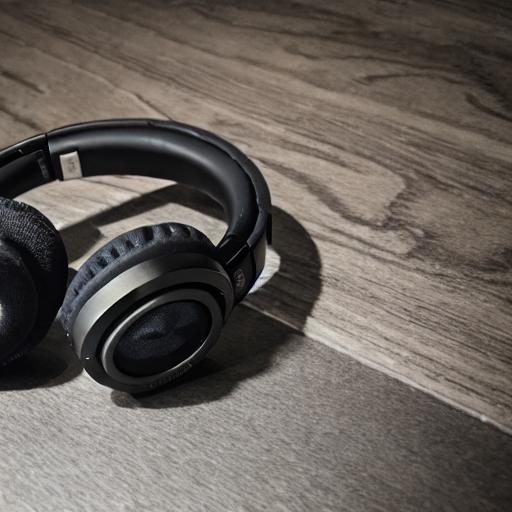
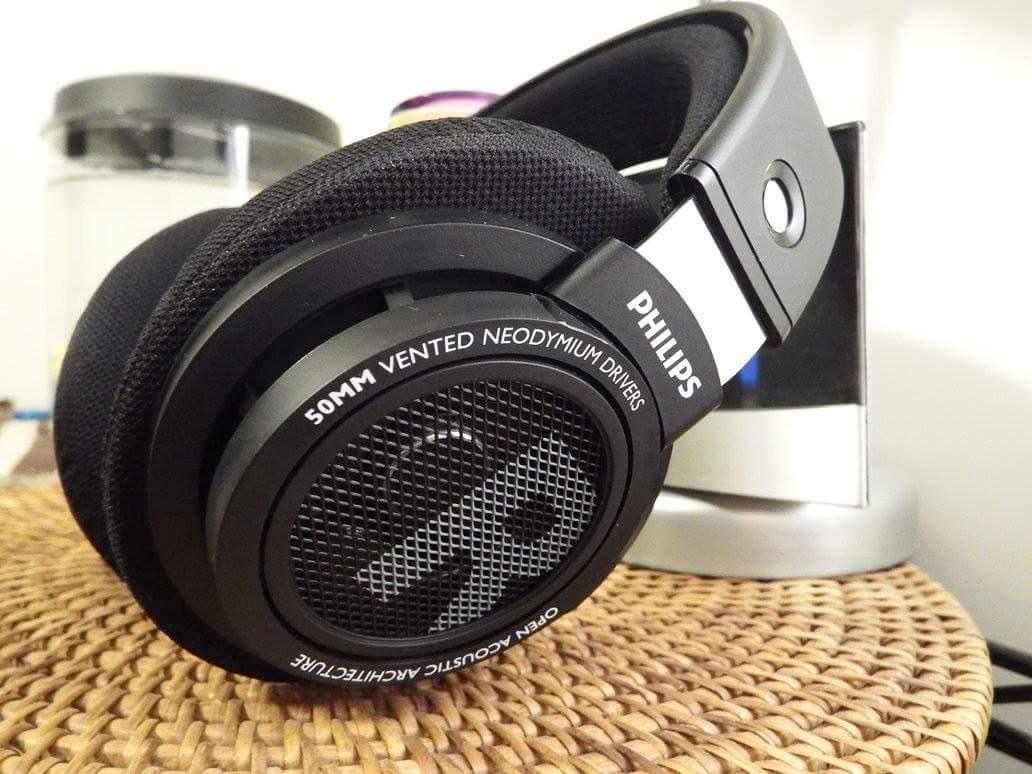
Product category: headphones
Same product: no